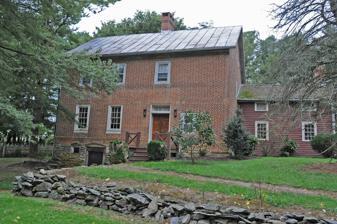
Building: Rockland Farm (Westminster, Maryland)
Country: United States of America
Year built: 1795
United States historic place Rockland Farm U.S. National Register of Historic Places Show map of Maryland Show map of the United States Location 201 Rockland Road, Westminster, Maryland Coordinates 39°34′30″N 77°2′50″W / 39.57500°N 77.04722°W / 39.57500; -77.04722 Area 13.2 acres (5.3 ha) Built 1795 ( 1795 ) Built by Arter, Michael Architectural style Pennsylvania German NRHP reference No. 86001730 Added to NRHP August 21, 1986 Rockland Farm is a historic home and farm complex located at Westminster , Carroll County , Maryland , United States . The complex consists of a brick house, the stone foundation of an 18th-century springhouse , as well as a large frame barn and a corn crib, both dating to the late 19th century. The house, built in 1795, retains the Pennsylvania German traditional three-room plan with a central chimney. It is a two-story, three- bay by two-bay brick structure on a stone foundation built into a slope. Rockland Farm was listed on the National Register of Historic Places in 1986. References